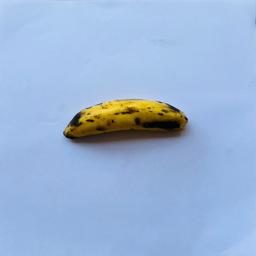
Banana variety: Sabri Kola